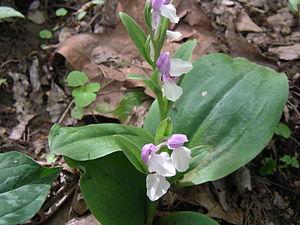
L'Orchis brillant ou Galéaris remarquable est une orchidée originaire d’Amérique du Nord.